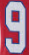
Number: 9